Aloke Paul

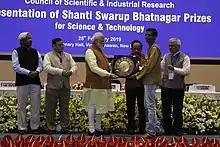
Indian Institute of Science

Aloke Paul did his schooling at B-zone Boys Multipurpose High School and Bidhan Chandra Institution, Durgapur. His under graduate studies were at the Regional Engineering College (currently known as the National Institute of Technology) Durgapur from where he earned the degree of BE in metallurgical engineering in 1996 and proceeded to complete his ME from the Indian Institute of Science, Bengaluru in 1998. Subsequently, he had a stint at Nanyang Technological University, Singapore as a research associate which lasted till 1999. In 2001, he moved to Eindhoven University of Technology, the Netherlands for his doctoral studies under the guidance of Frans J.J. van Loo and A. A. Kodentsov to earn a PhD in 2004. In between, he had a brief stay at Institut für Anorganische Chemie of the University of Vienna, Austria in February 2004. He did his post-doctoral work at University of British Columbia, Vancouver, Canada at their Advanced Materials and Process Engineering Laboratory (AMPEL) during 2004–05 and returned to India in 2005 to take up the position of an assistant professor at his alma mater, Indian Institute of Science. He has been serving IISc ever since, becoming an associate professor in 2010 and a full-time professor in 2016 where he heads the "Diffusion in Solids Group". He served Helsinki University of Technology (presently known as the Aalto University), Finland as a visiting professor in 2008 and University of Münster, Germany in 2012 as an Alexander von Humboldt Fellow.